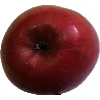
Label: apple_crimson_snow